Scouting

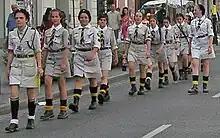
Girl Guides from the Polish ZHR, an associate member of the CES

The Scout Association in the United Kingdom has been co-educational at all levels since 1991, and this was optional for groups until the year 2000 when new sections were required to accept girls. The Scout Association transitioned all Scout groups and sections across the UK to become co-educational by January 2007, the year of the Scout Movement's centenary. The traditionalist Baden-Powell Scouts' Association has been co-educational since its formation in 1970.